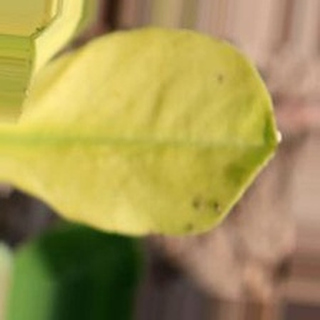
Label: groundnut_nutrition_deficiency